Royal Aircraft Factory S.E.5

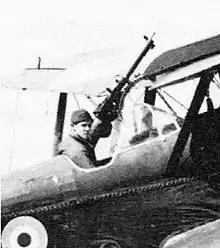
Albert Ball in S.E.5 with original windscreen and seating position

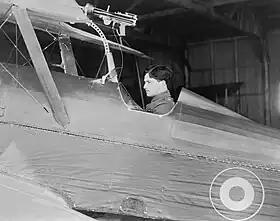
Ball in modified S.E.5 with a more conventional seating position and smaller windscreen but lacking leather padding.

In March 1917, the S.E.5 entered service with No. 56 Squadron RFC, although the squadron did not deploy to the Western Front until the following month. Everyone was suspicious of the large "greenhouse" windscreens fitted to the first production models. These were designed to protect the pilot in his unusually high seating position, which was in turn intended to improve vision over the upper wing. The squadron did not fly its first patrol with the S.E.5 until 22 April, by which time, on the insistence of Major Blomfield, 56 squadron's commanding officer, all aircraft had been fitted with small rectangular screens of conventional design. The problem of the high seating position was solved by simply lowering it, pilots in any case preferring a more conventional (and comfortable) seating position. No complaints seem to have been made about the view from the cockpit; in fact, this was often cited as one of the strong points of the type.